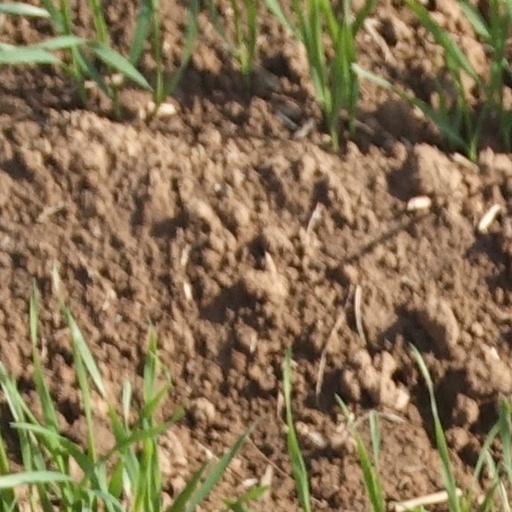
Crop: wheat